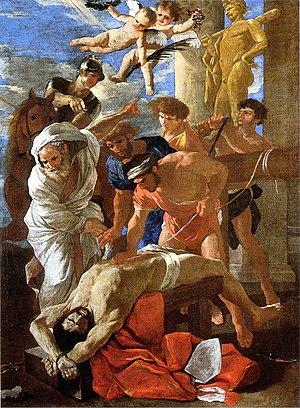
Modello du tableau de la basilique Saint-Pierre de Rome
La peinture d’histoire, ou peinture historique, est un genre de peinture qui s’inspire de scènes issues de l’histoire, en général, qu'il s'agisse de l'Histoire, avec une majuscule, celle des grands évènements politiques, les crises, les guerres, les couronnements et la chute des puissants, des évènements dramatiques à portée morale ou bien l'histoire qui illustre un texte, qu'il s'agisse de l'Histoire sainte, de l’histoire antique, de la mythologie.
Le Martyre de saint Érasme est un tableau peint en 1628-1629 par Nicolas Poussin pour la basilique Saint-Pierre de Rome.
Nicolas Poussin, né au hameau de Villers, commune des Andelys, en juin 1594 et mort à Rome le 19 novembre 1665, est un peintre français du XVIIᵉ siècle, représentant majeur du classicisme pictural. Il est formé à Paris, mais il est surtout actif à Rome à partir de 1624. Il a peint aussi bien des scènes d'histoire que religieuses, mythologiques, mais aussi des paysages animés. Il a répondu à quelques commandes destinées à des églises, mais il est surtout connu pour des tableaux de taille moyenne destinés à quelques amateurs italiens ou français auxquels il reste fidèle tout au long de sa vie. Sa renommée lui permet de devenir peintre du roi et de revenir en France entre 1640 et 1642. Il préfère finalement repartir à Rome où il réside jusqu'à sa mort. Il est l'un des plus grands maîtres classiques de la peinture française et, bien qu'ayant eu très peu d'élèves, son influence est considérable sur la peinture française, de son vivant et jusqu'à nos jours. Entre 220 et 260 tableaux lui sont attribués, ainsi que près de 400 dessins.